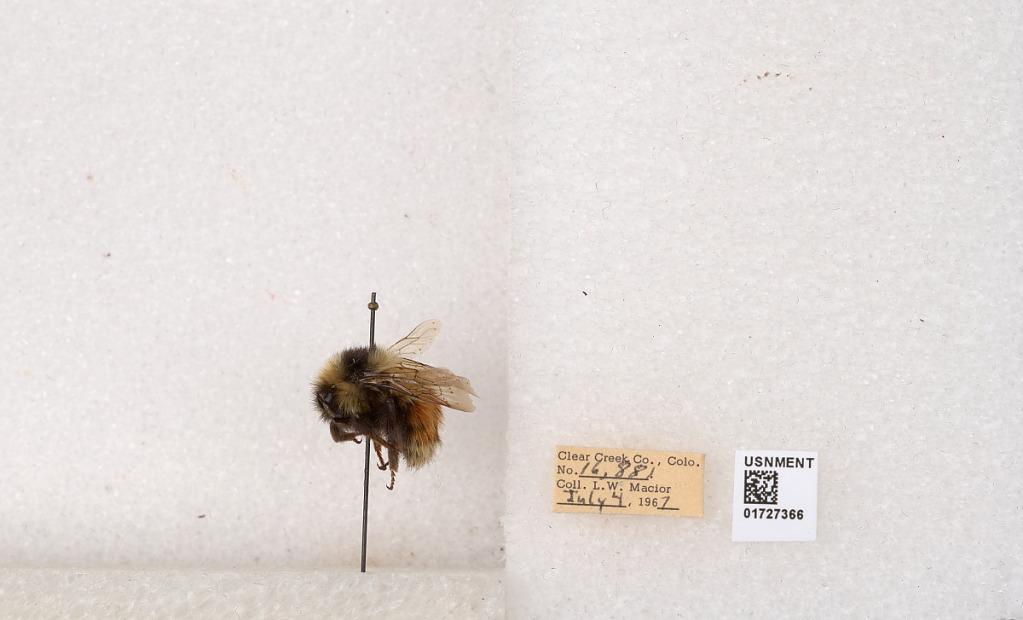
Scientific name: Bombus (Pyrobombus) sylvicola Kirby
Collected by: L. Macior
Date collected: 1967-7-4
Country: United States
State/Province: Colorado
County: Clear Creek
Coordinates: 39.7006, -105.694